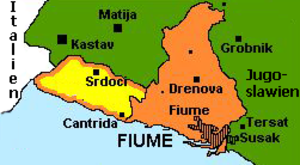
L’État libre de Fiume, aussi connu sous le nom d’État libre de Rijeka est un micro-État indépendant qui a existé de 1920 à 1924 dans la ville de Fiume et la région alentour.